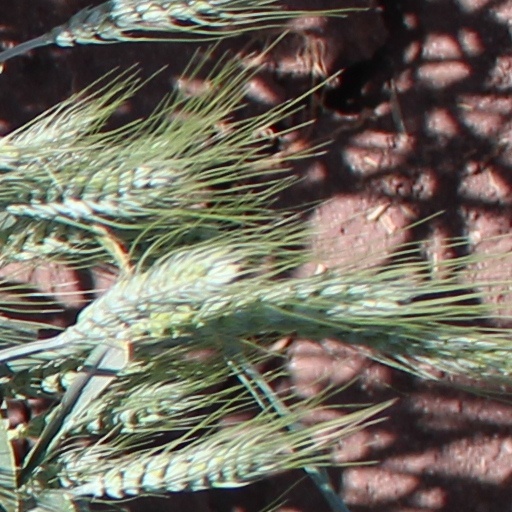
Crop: wheat